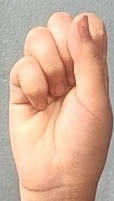
ASL sign: S